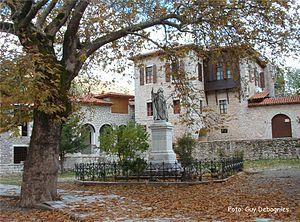
La Métropole de Gortyne et Mégalopolis est un évêché de l'Église orthodoxe de Grèce situé au centre du Péloponnèse. Elle a deux sièges : Dimitsana l'été et Mégalopolis l'hiver.